Gebhard III (bishop of Constance)

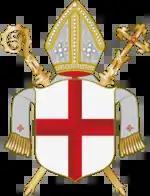
Coat-of-arms of bishop of Constance.

On 18 April 1089, Pope Urban II appointed him and Bishop Altmann of Passau Apostolic-vicars for Germany. Arnold, a monk of St. Gall, whom Henry IV, Holy Roman Emperor appointed anti-Bishop of Constance on 28 March 1092, tried in vain to eject Gebhard from the See of Constance. The latter was brothers with Bertold II, Welf I, Duke of Bavaria, and was known among the monks of Hirschau and Petershausen, and the citizens of Constance. In 1094, Gebhard held a synod of reform at Constance, and in 1095, he attended the Council of Piacenza. In the same year, he participated in the consecration of Arnulf III, Archbishop of Milan. Soon, however, the influence of Henry IV began to increase in Germany. In 1103, Gebhard was driven from his see, and the imperial antibishop, Arnold, usurped the bishopric. With the assistance of Henry V, Gebhard regained his see in 1105, freed the king from the ban by order of Pope Paschal II, and accompanied him on his journey to Saxony. Gebhard attended the Synod of Nordhausen on 27 May 1105, the diet at Mainz on Christmas, 1105, was sent as imperial legate to Rome in the spring of 1106, and was present at the Council of Guastalla in October of the same year. In the fresh dispute that arose between Paschal II and Henry V, Holy Roman Emperor, Gebhard seemed to side with the emperor, but, after being severely reprimanded by the pope, withdrew from public life, and devoted his whole attention to the welfare of his diocese.